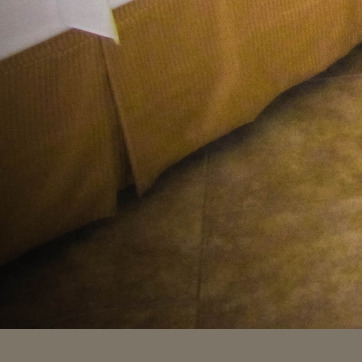
Material: tile